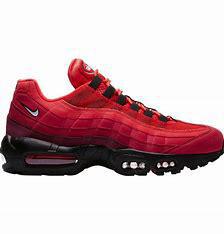
Brand: Nike
Model: Air Max 95